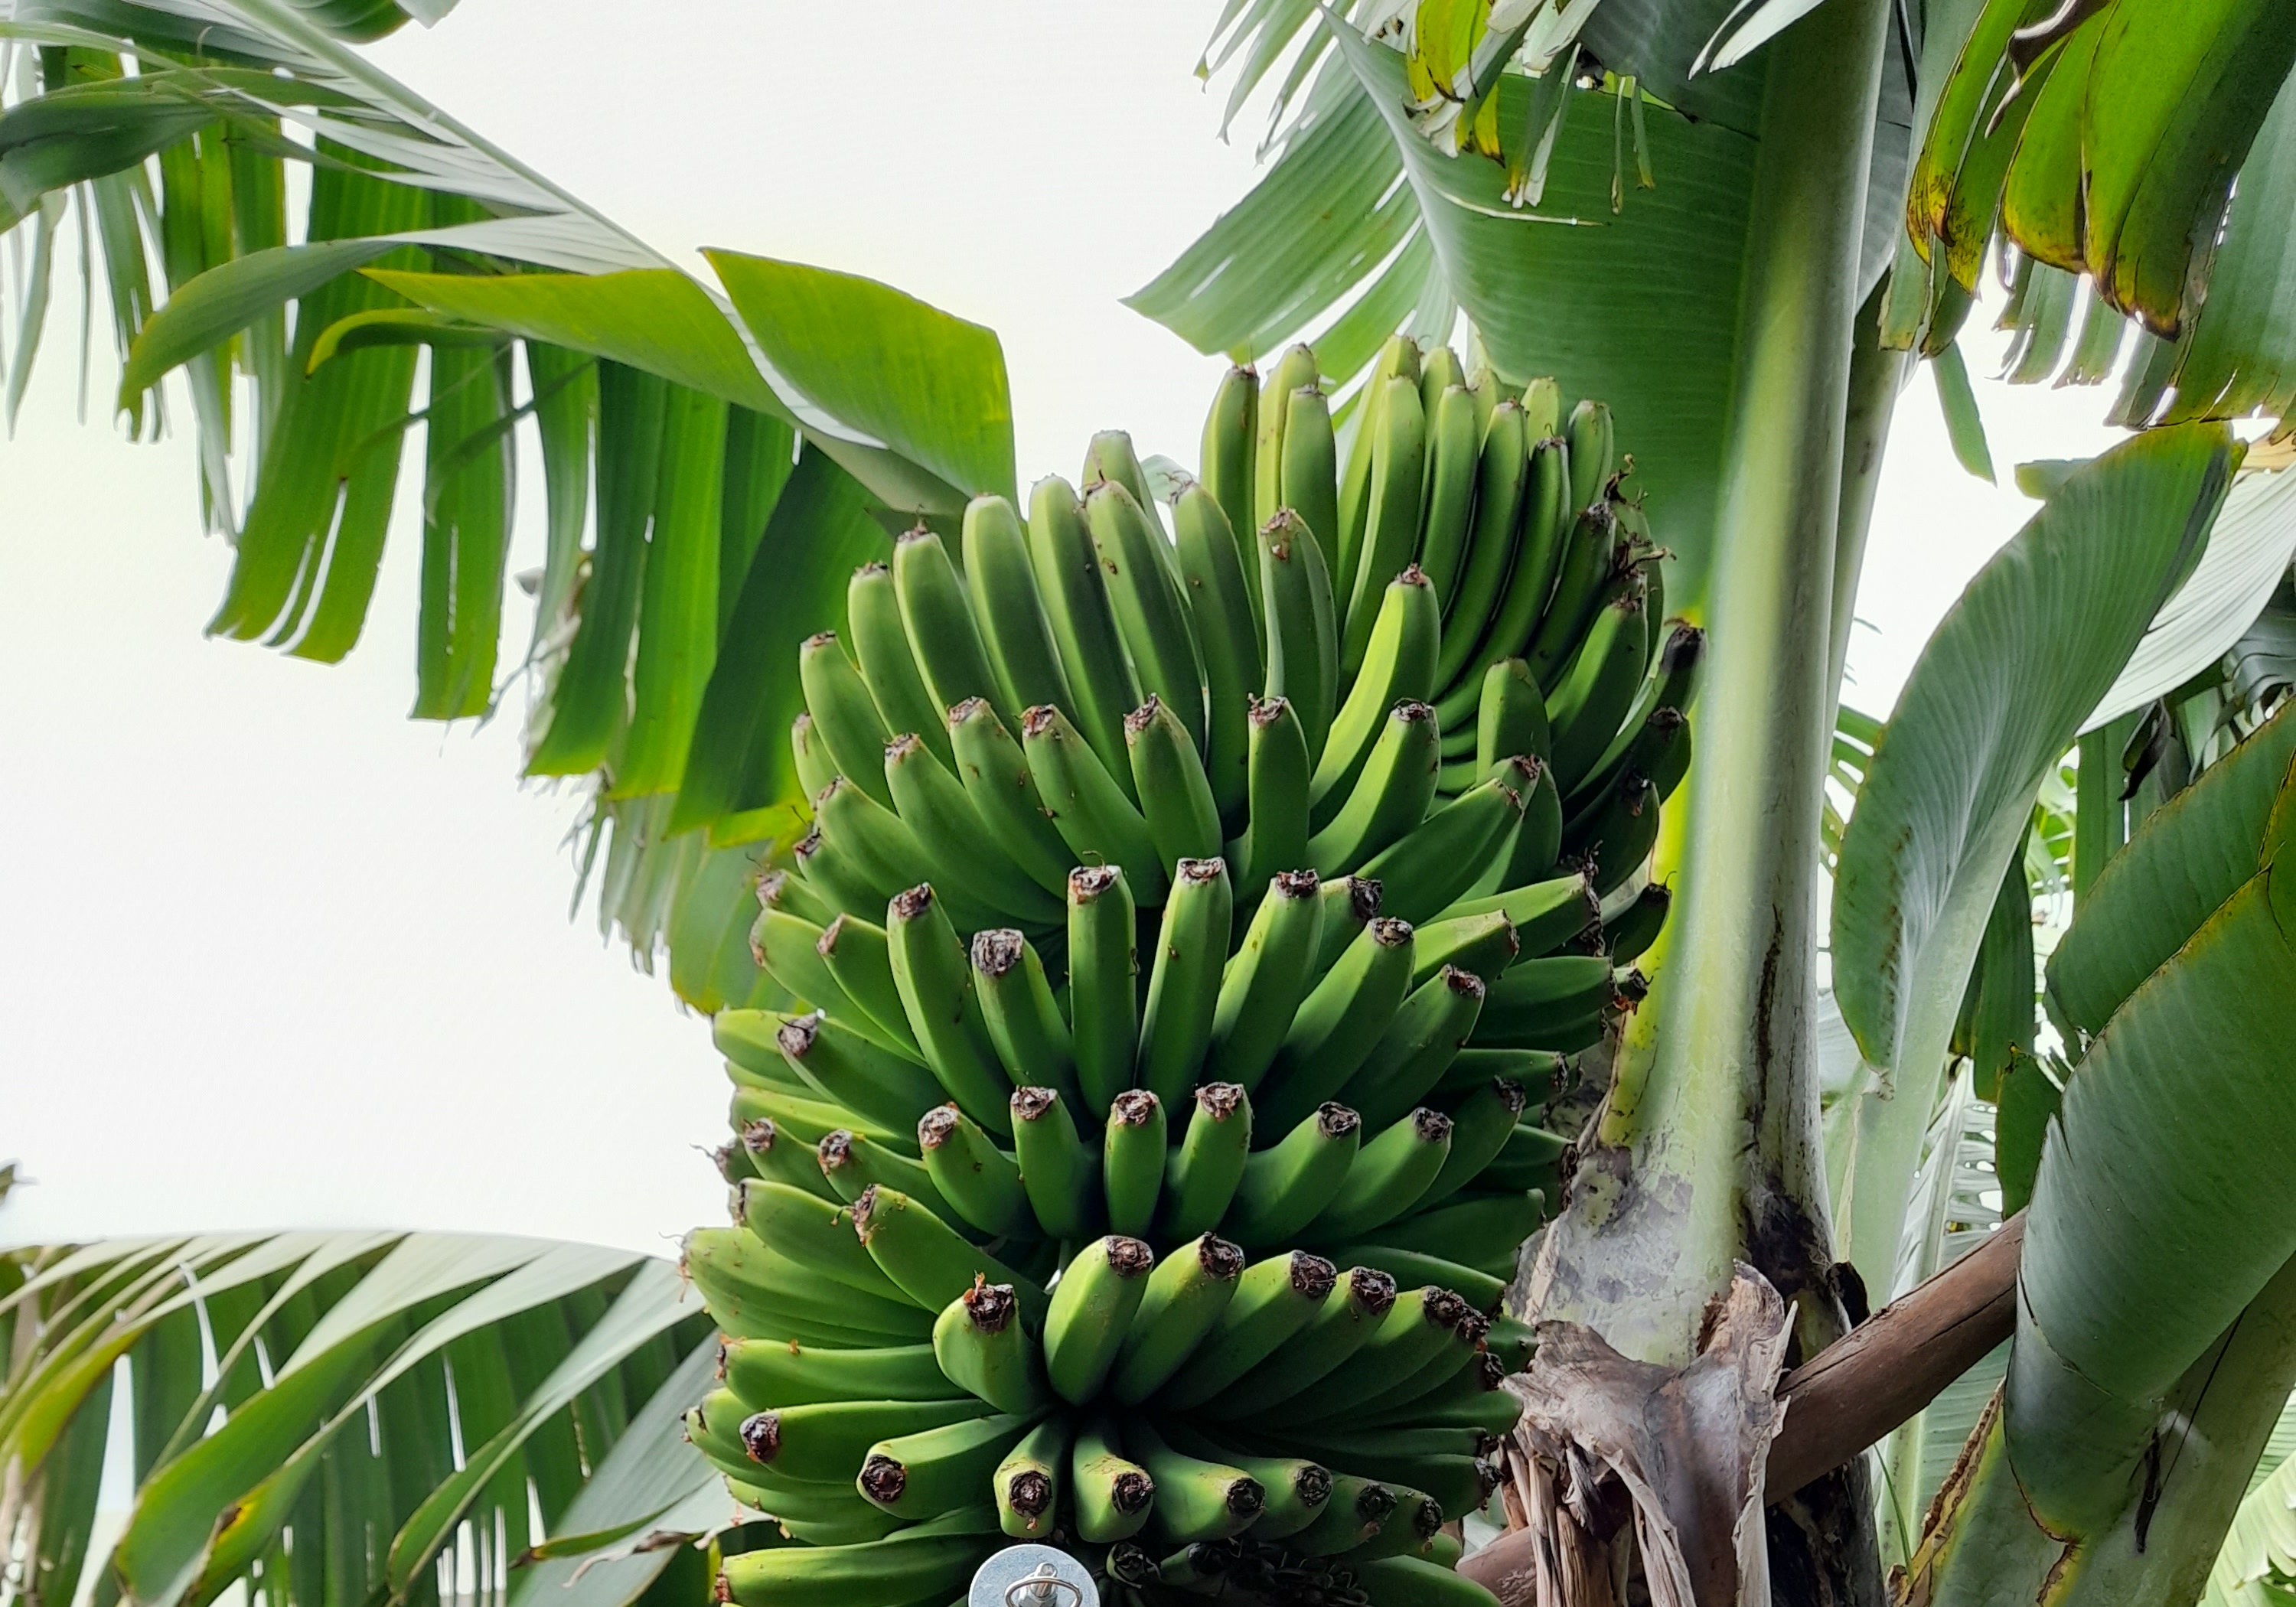
Label: Keep